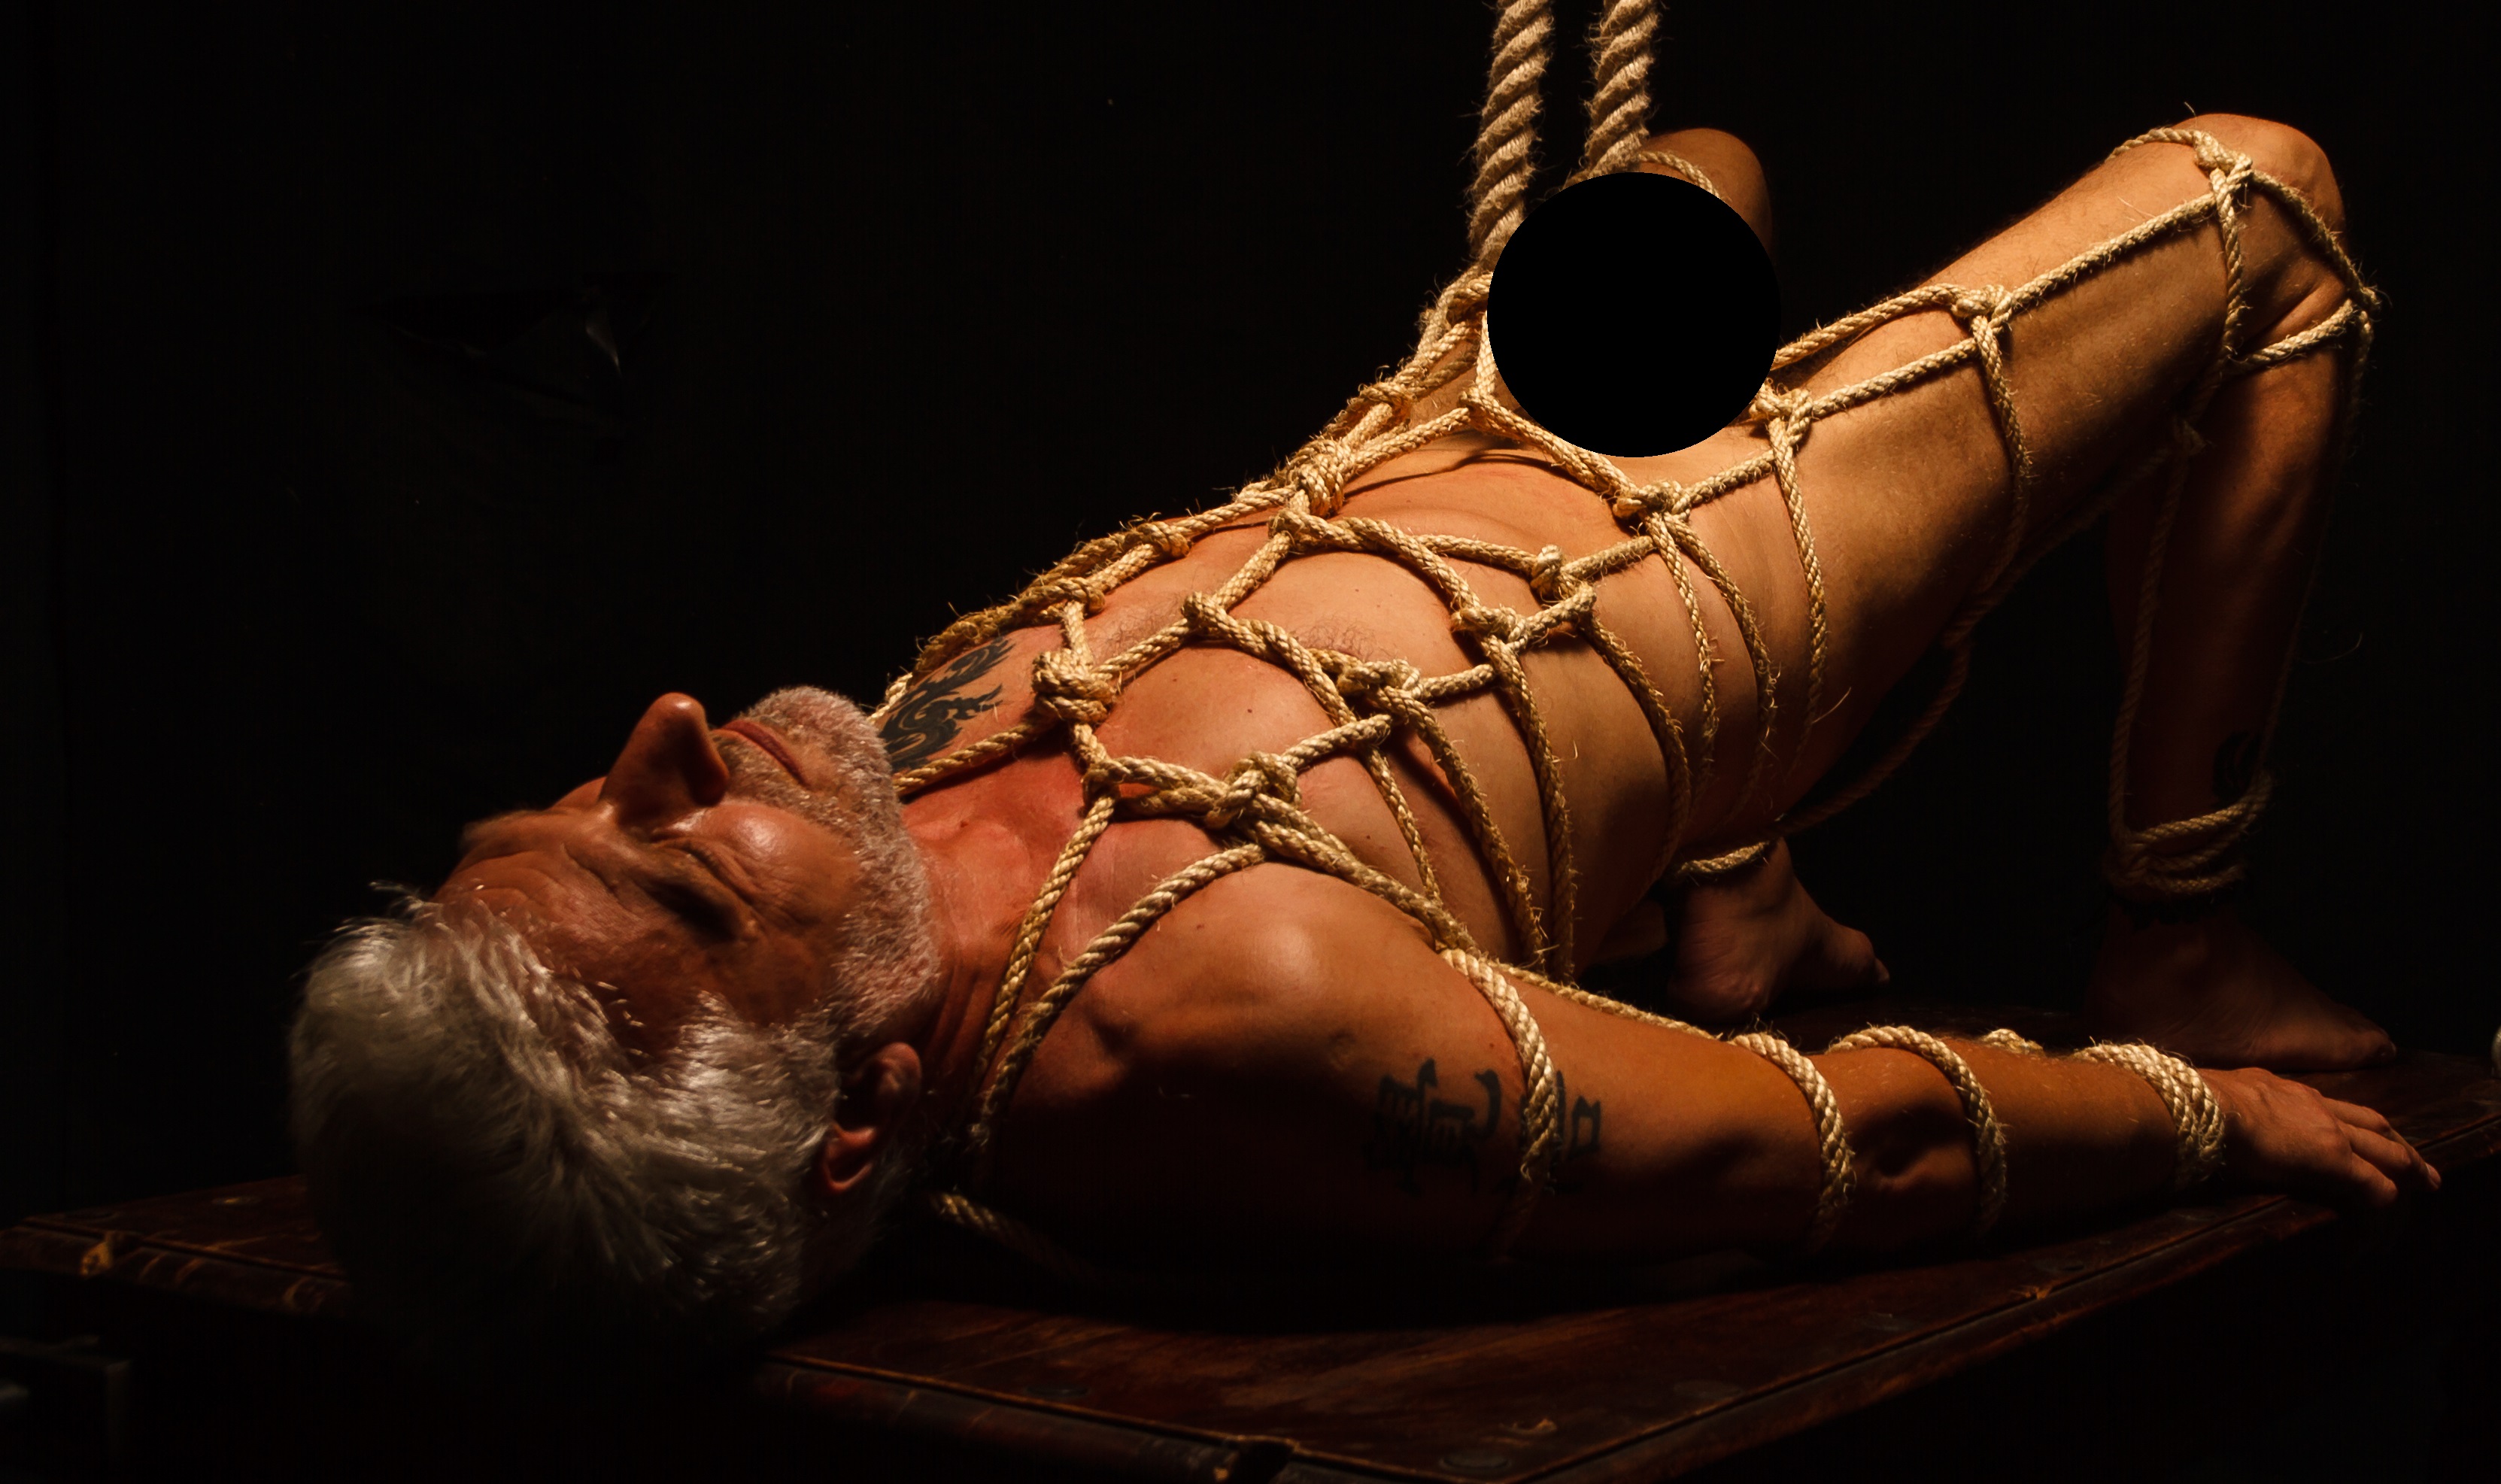
bdsm, bondage, bondage man, male bondage, rope bondage, male submissive, nude man, leg, human body, entertainment, thigh, human leg, art, jewellery, foot, boot, cg artwork, performing arts, event, metal, body jewelry, fashion accessory, leather, knee, darkness, elbow, performance art, abdomen, flesh, personal protective equipment, barefoot, performance, sitting, toe, fetish model, sandal, still life photography